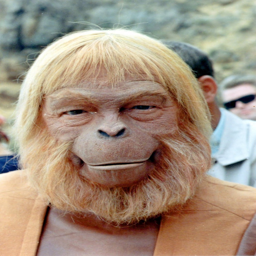
humans ... not so bad after all ... on fictional universe